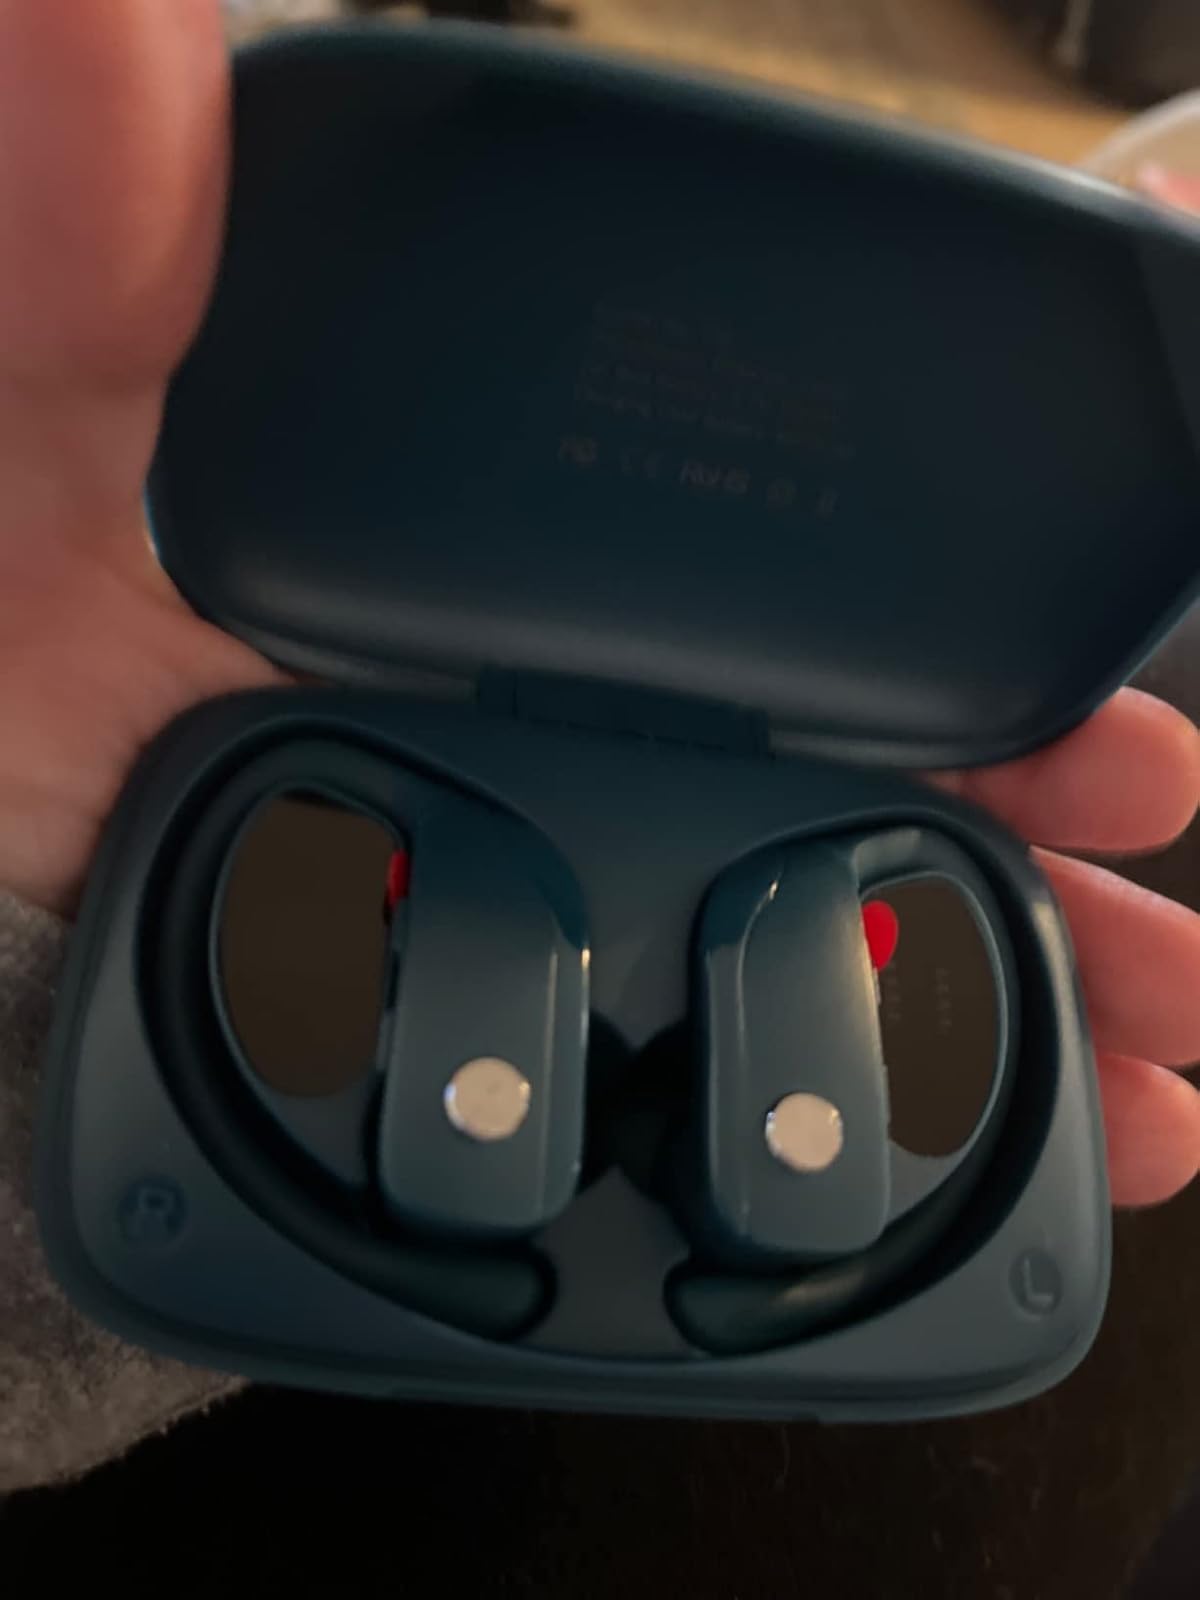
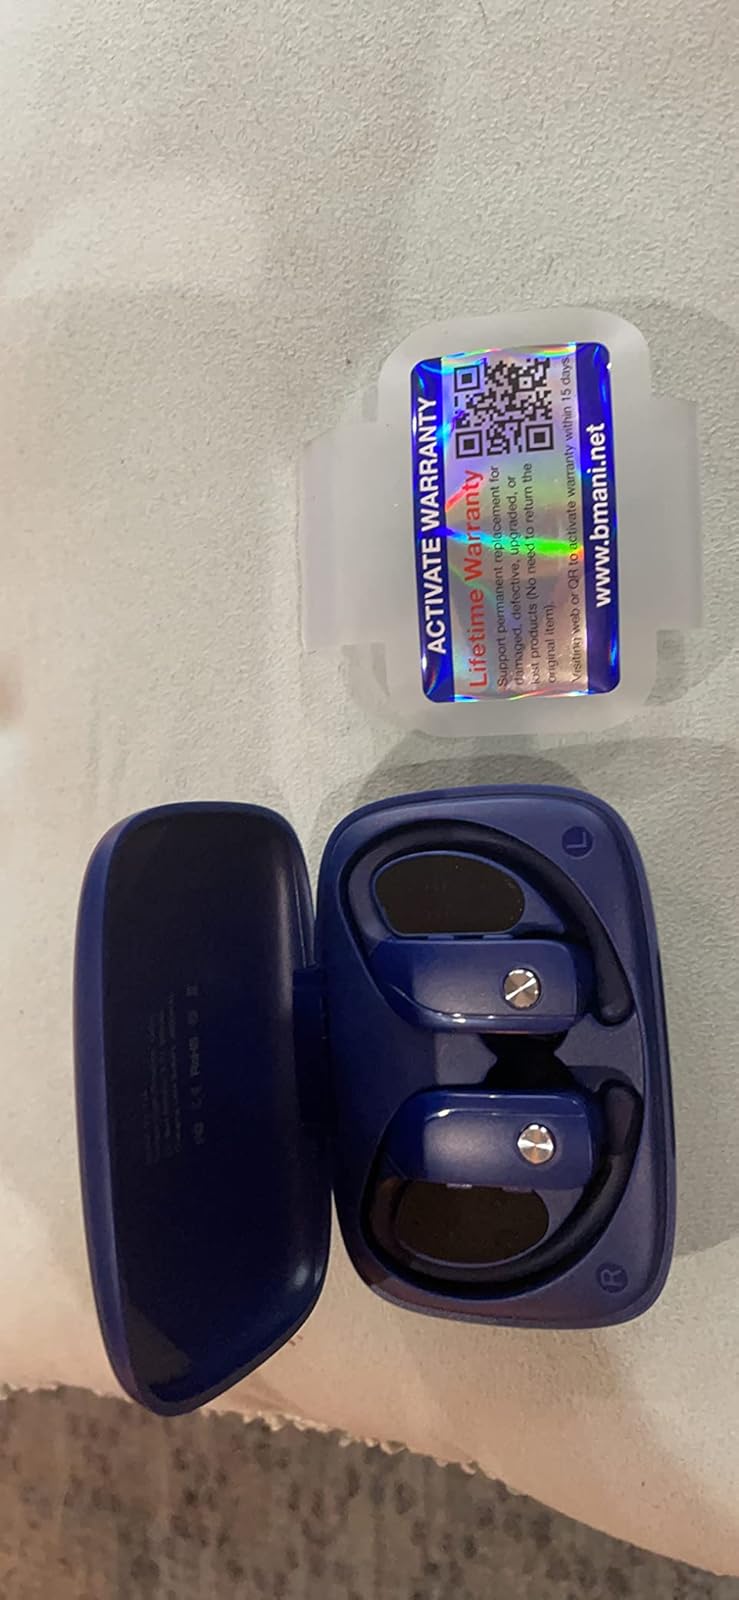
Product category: earbuds
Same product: no